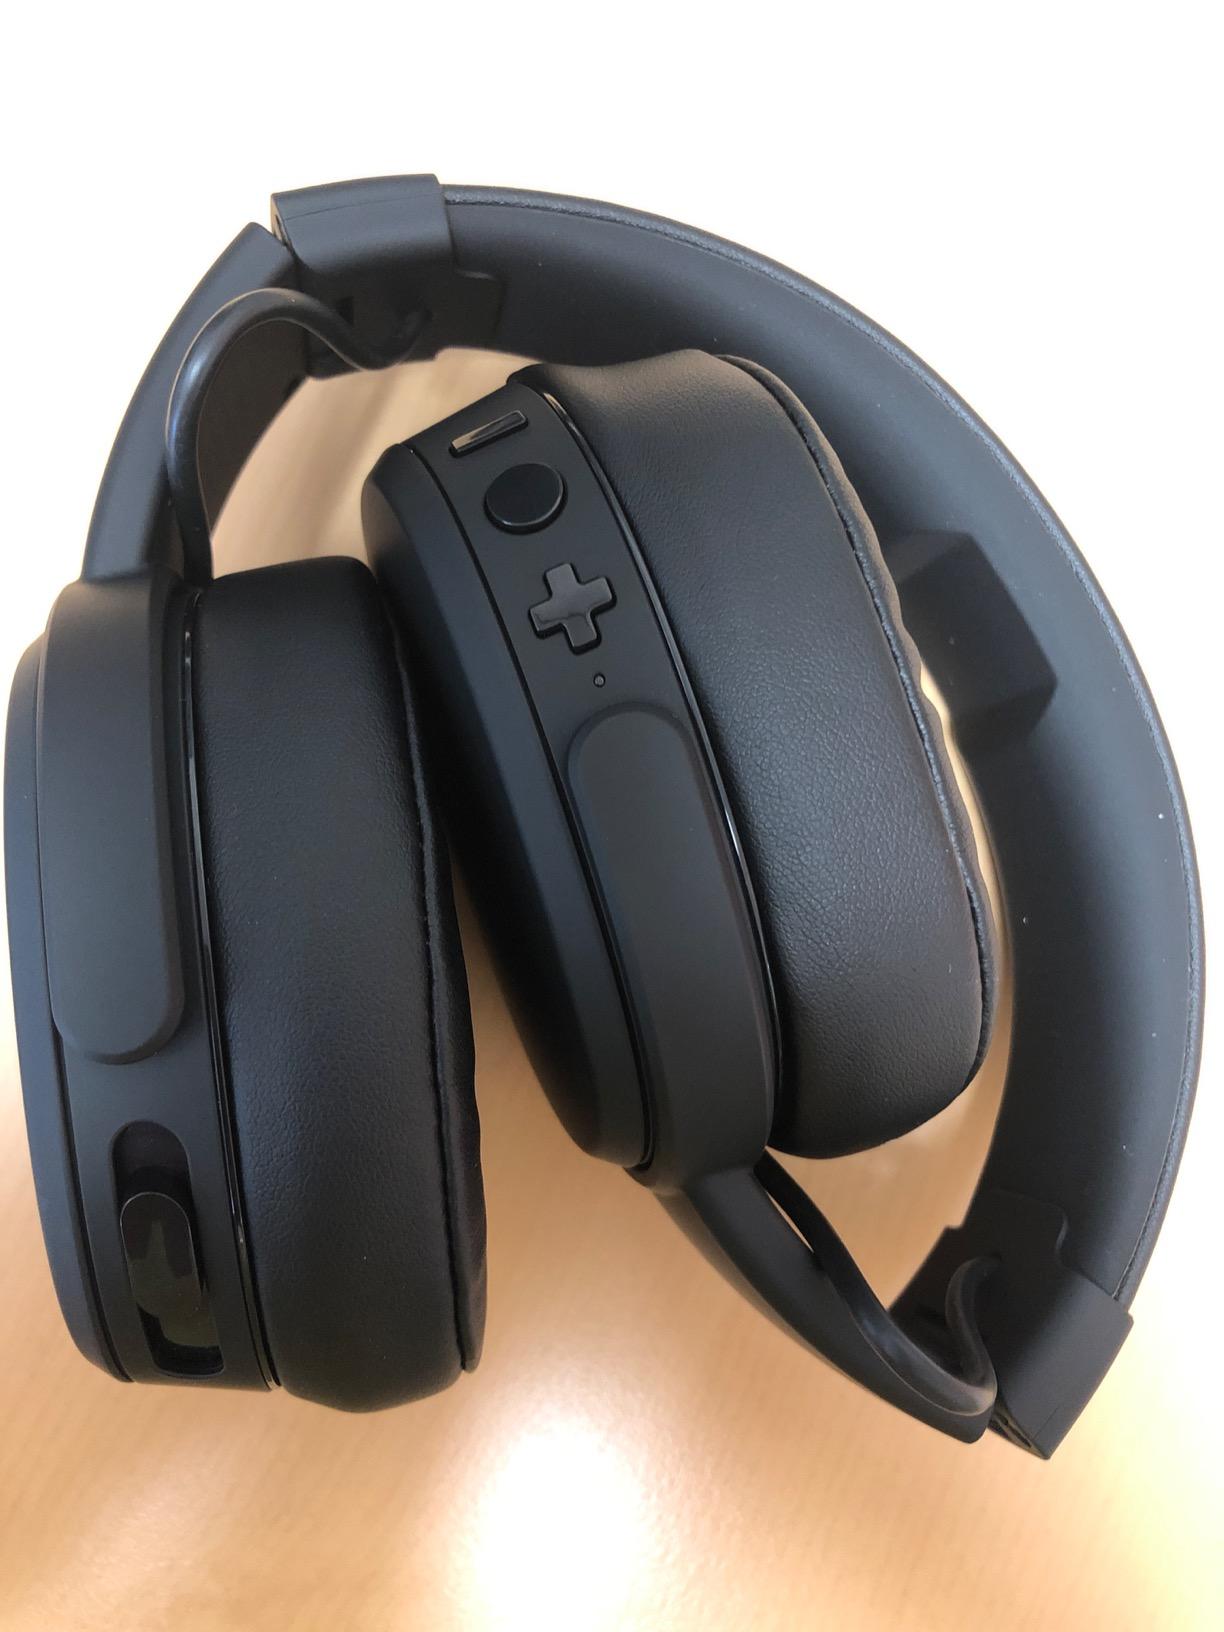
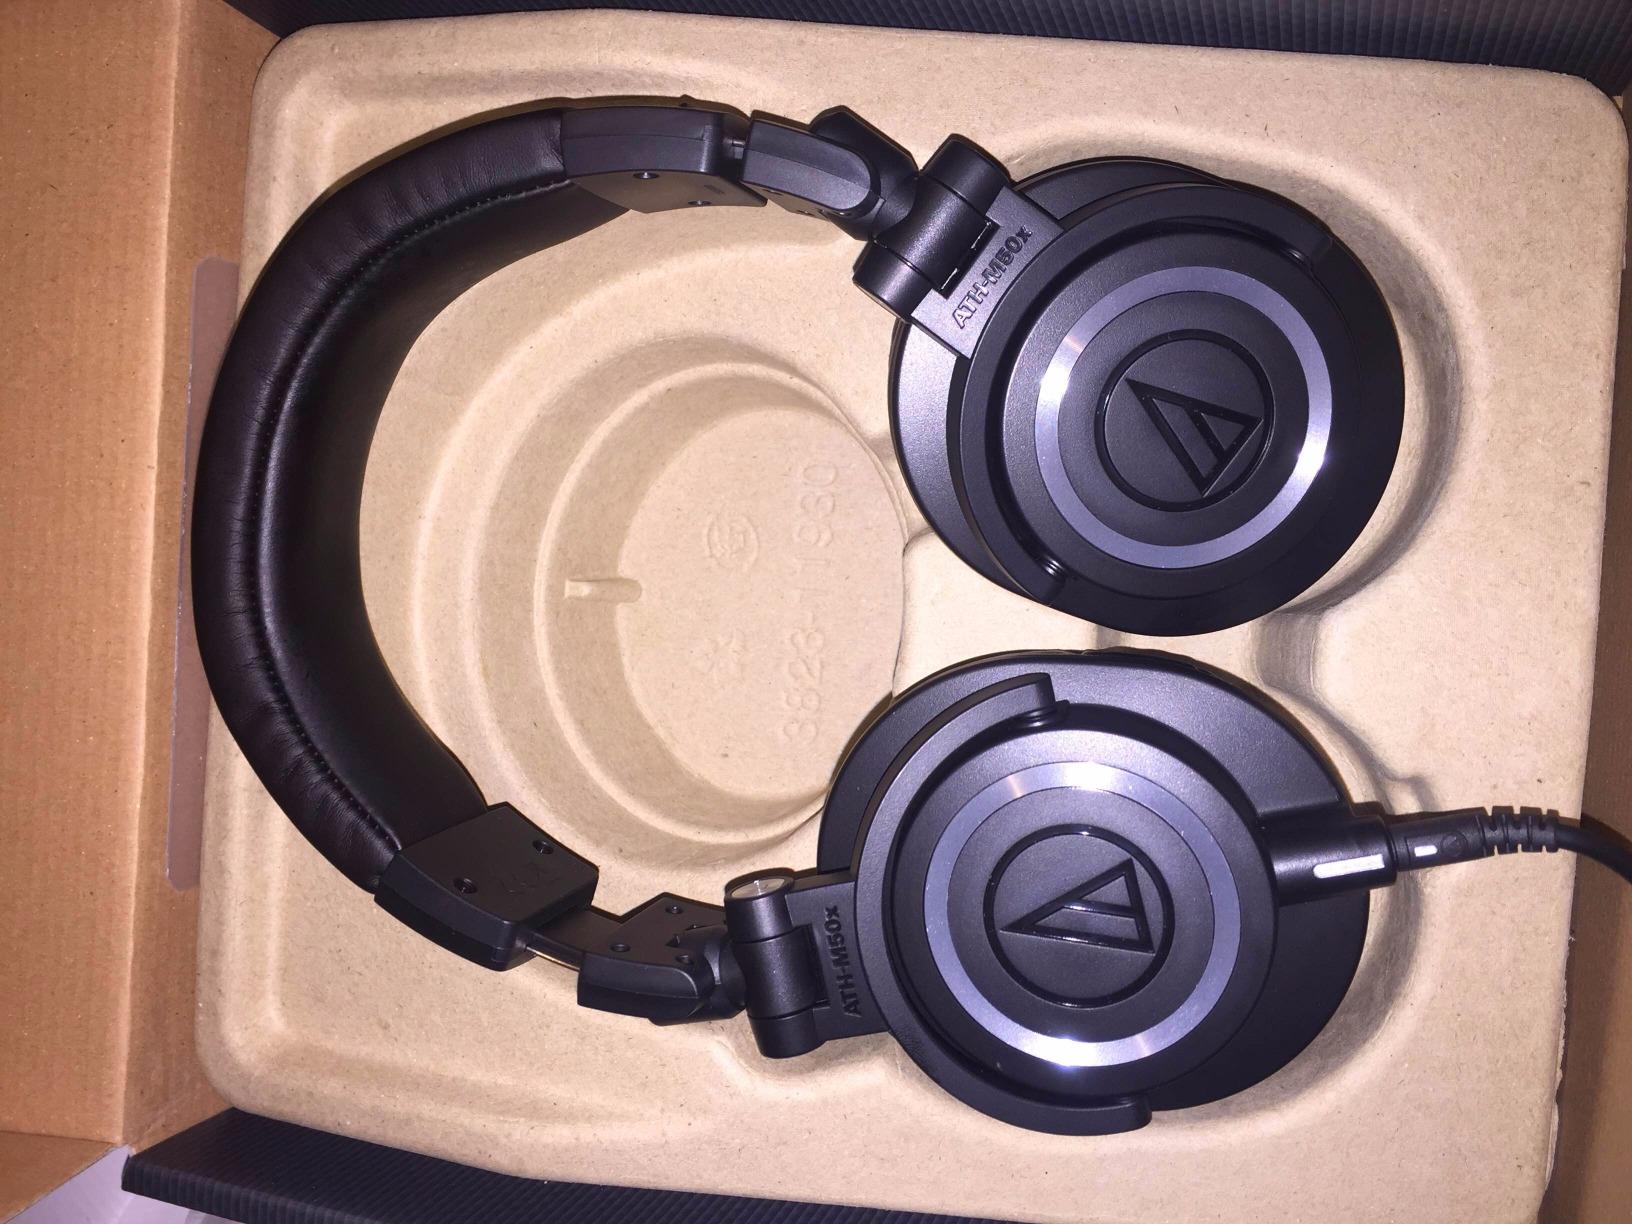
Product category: headphones
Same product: no